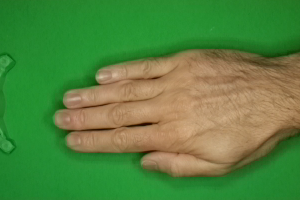
Label: paper